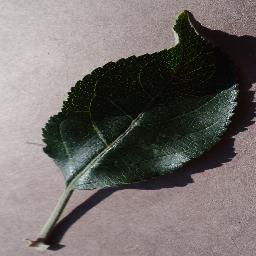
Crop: apple
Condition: healthy